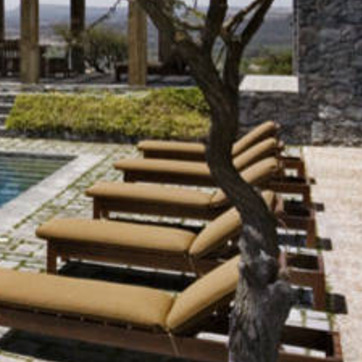
Material: wood